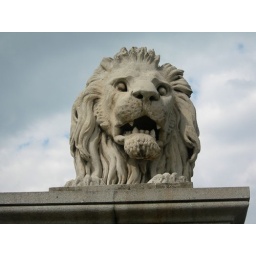
This is one of the lions on the Chain bridge in Budapest.